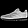
Label: Sneaker